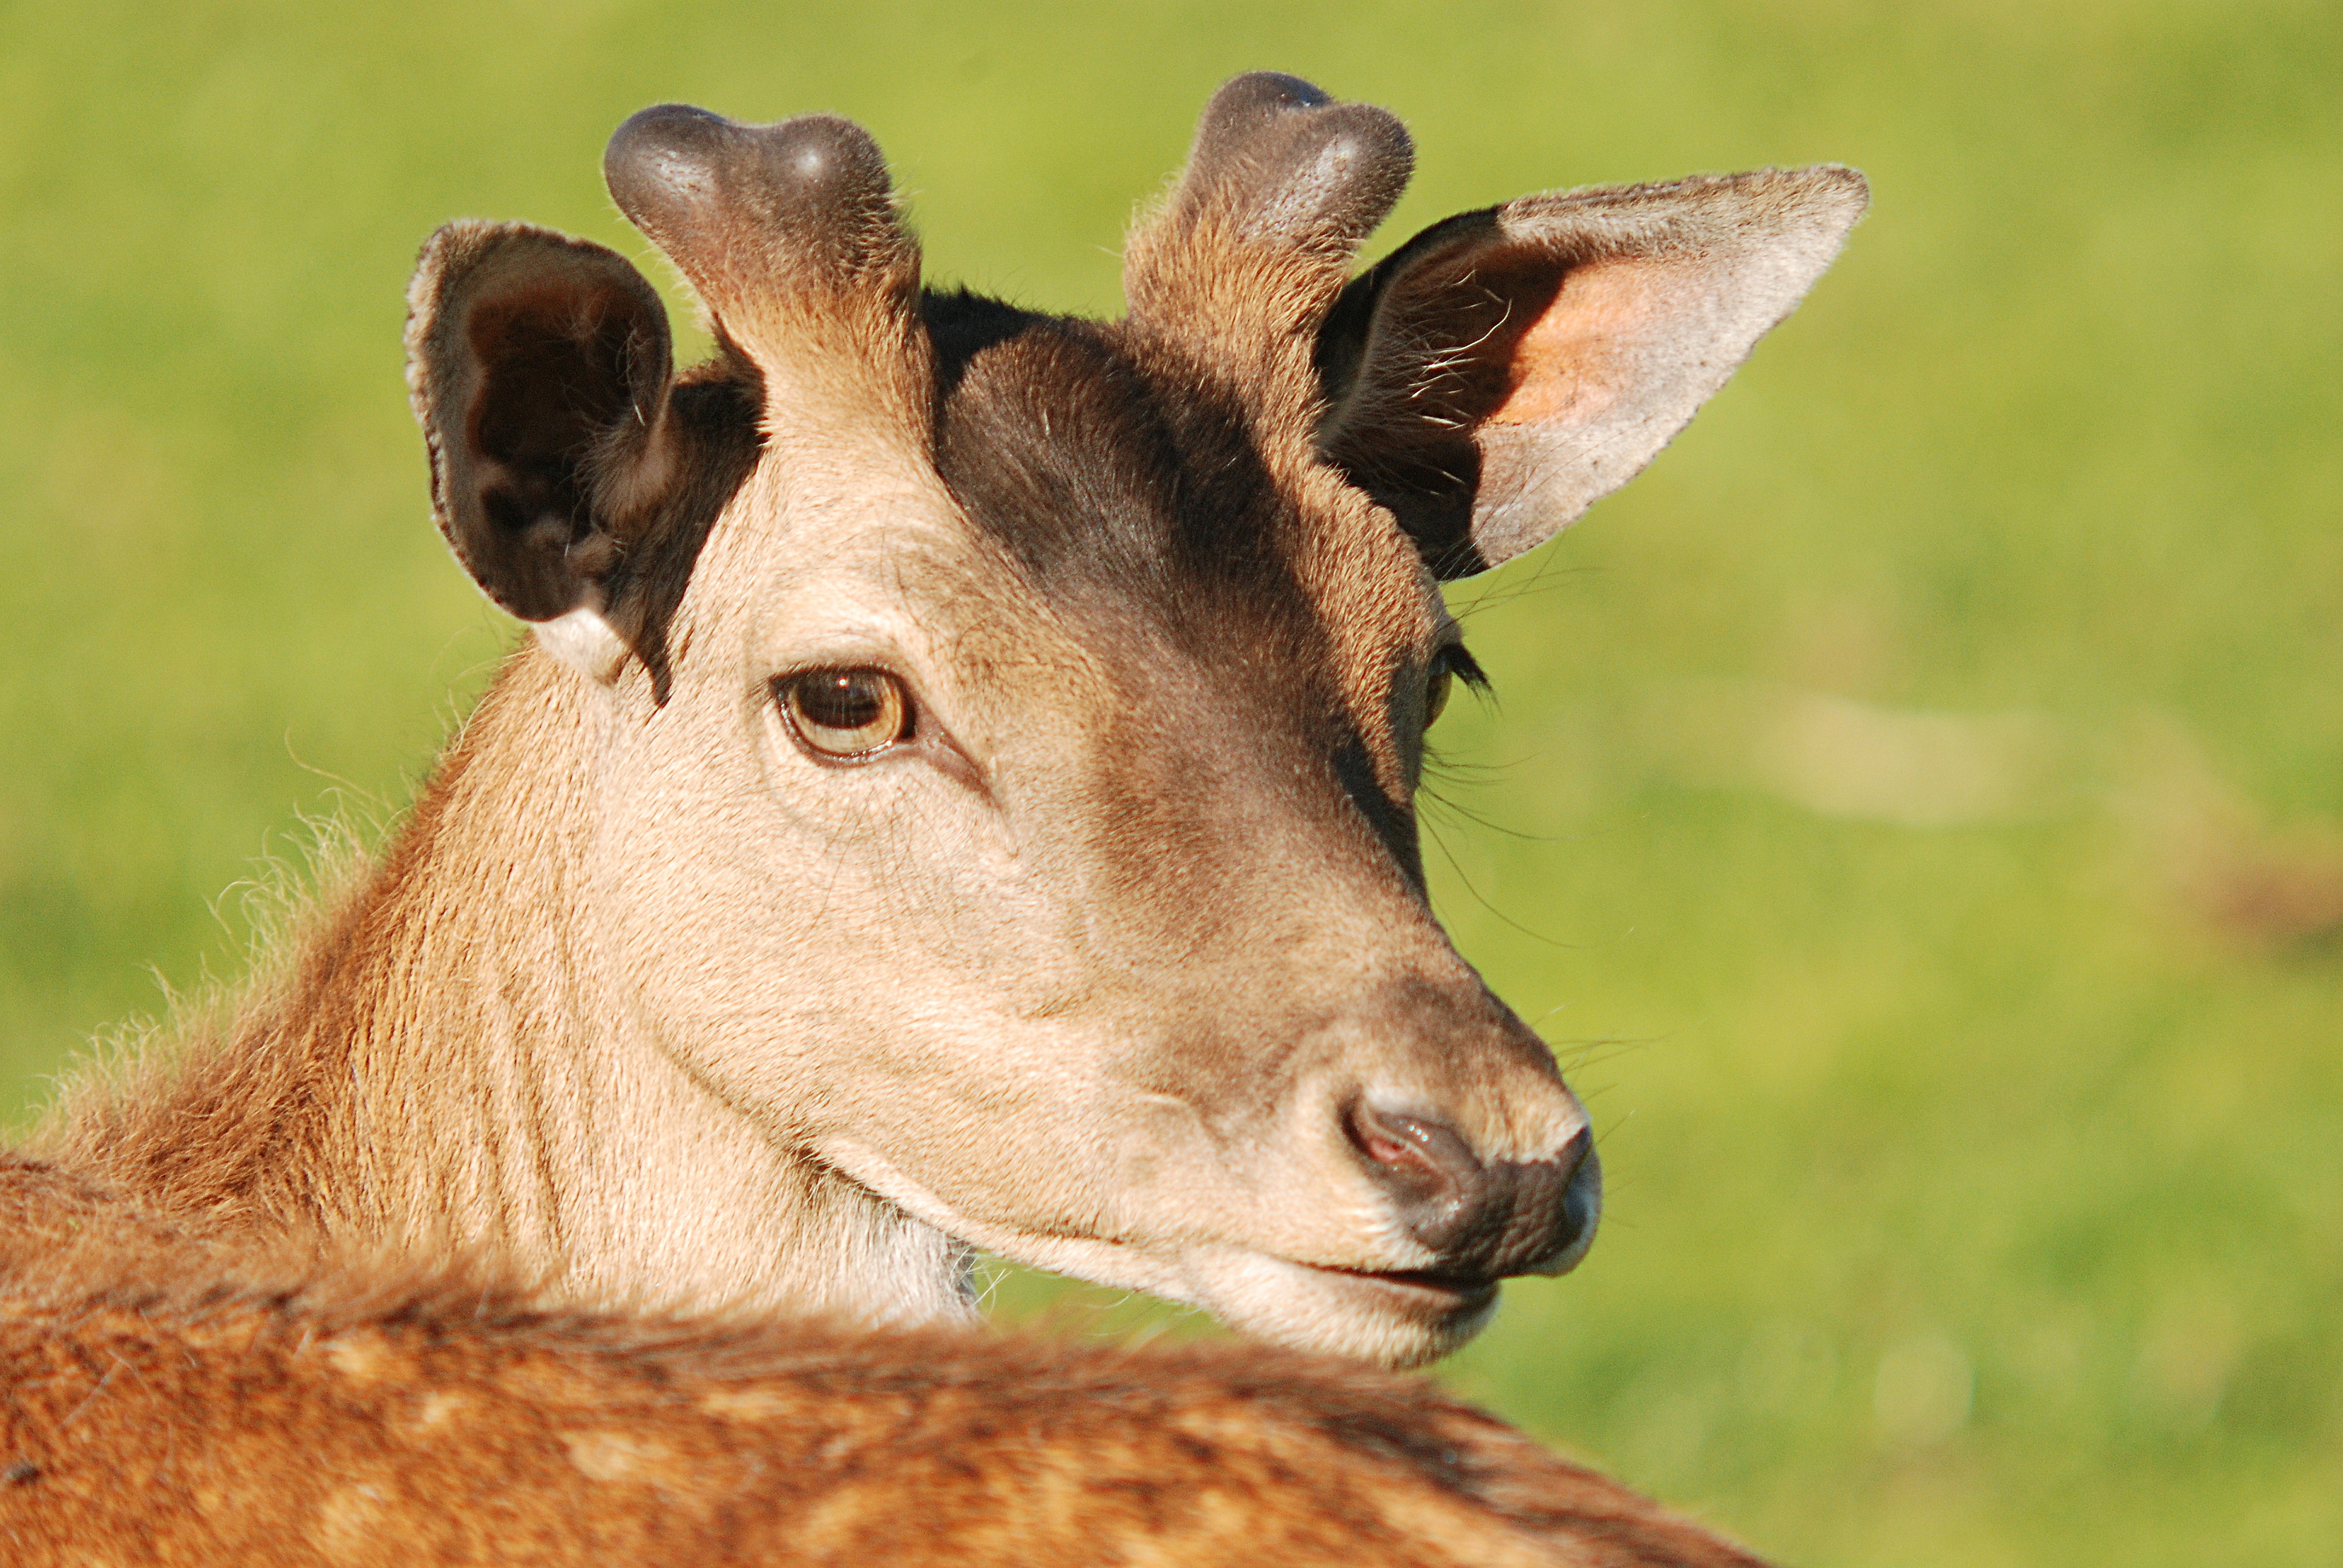
nature, grass, meadow, animal, wildlife, deer, horn, pasture, grazing, mammal, fauna, close up, vertebrate, antlers, white tailed deer, daniel, cattle like mammal, cow goat family